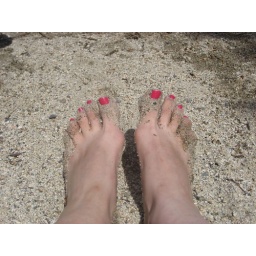
my pink toes in the sand